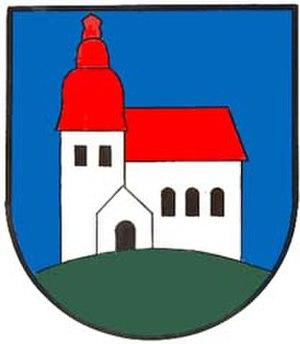
Donnerskirchen est une commune d'Autriche, située au sud de Vienne et près d'Eisenstadt, capitale du Burgenland, à la frontière hongroise. Il s'agit d'un village de vallée ancien, protégé par les collines et les contreforts du massif de Leitha, où le vignoble est répandu.